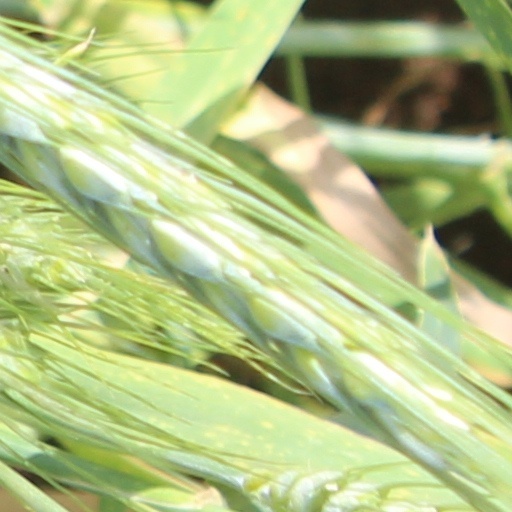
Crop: wheat